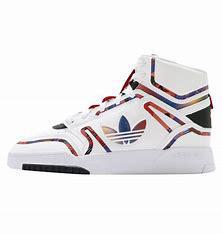
Brand: adidas
Model: originals Adidas Originals Drop Step XL